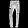
Label: Trouser